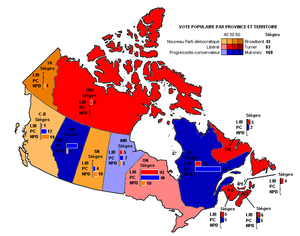
Cet article traite des événements qui se sont produits durant l'année 1988 au Canada.